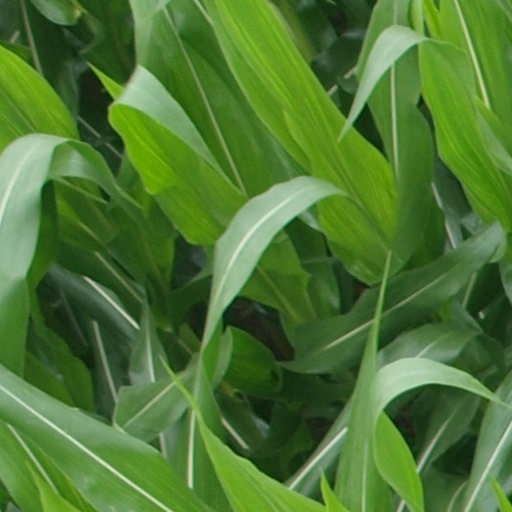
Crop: maize; corn